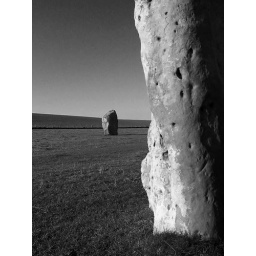
Just two of the ancient rocks at Avebury. Converted to black and white in Photoshop.